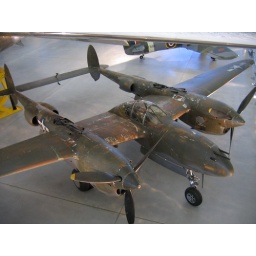
This P-38 is the type of plane my wife's grandfather was flying when he was shot down in WW2.